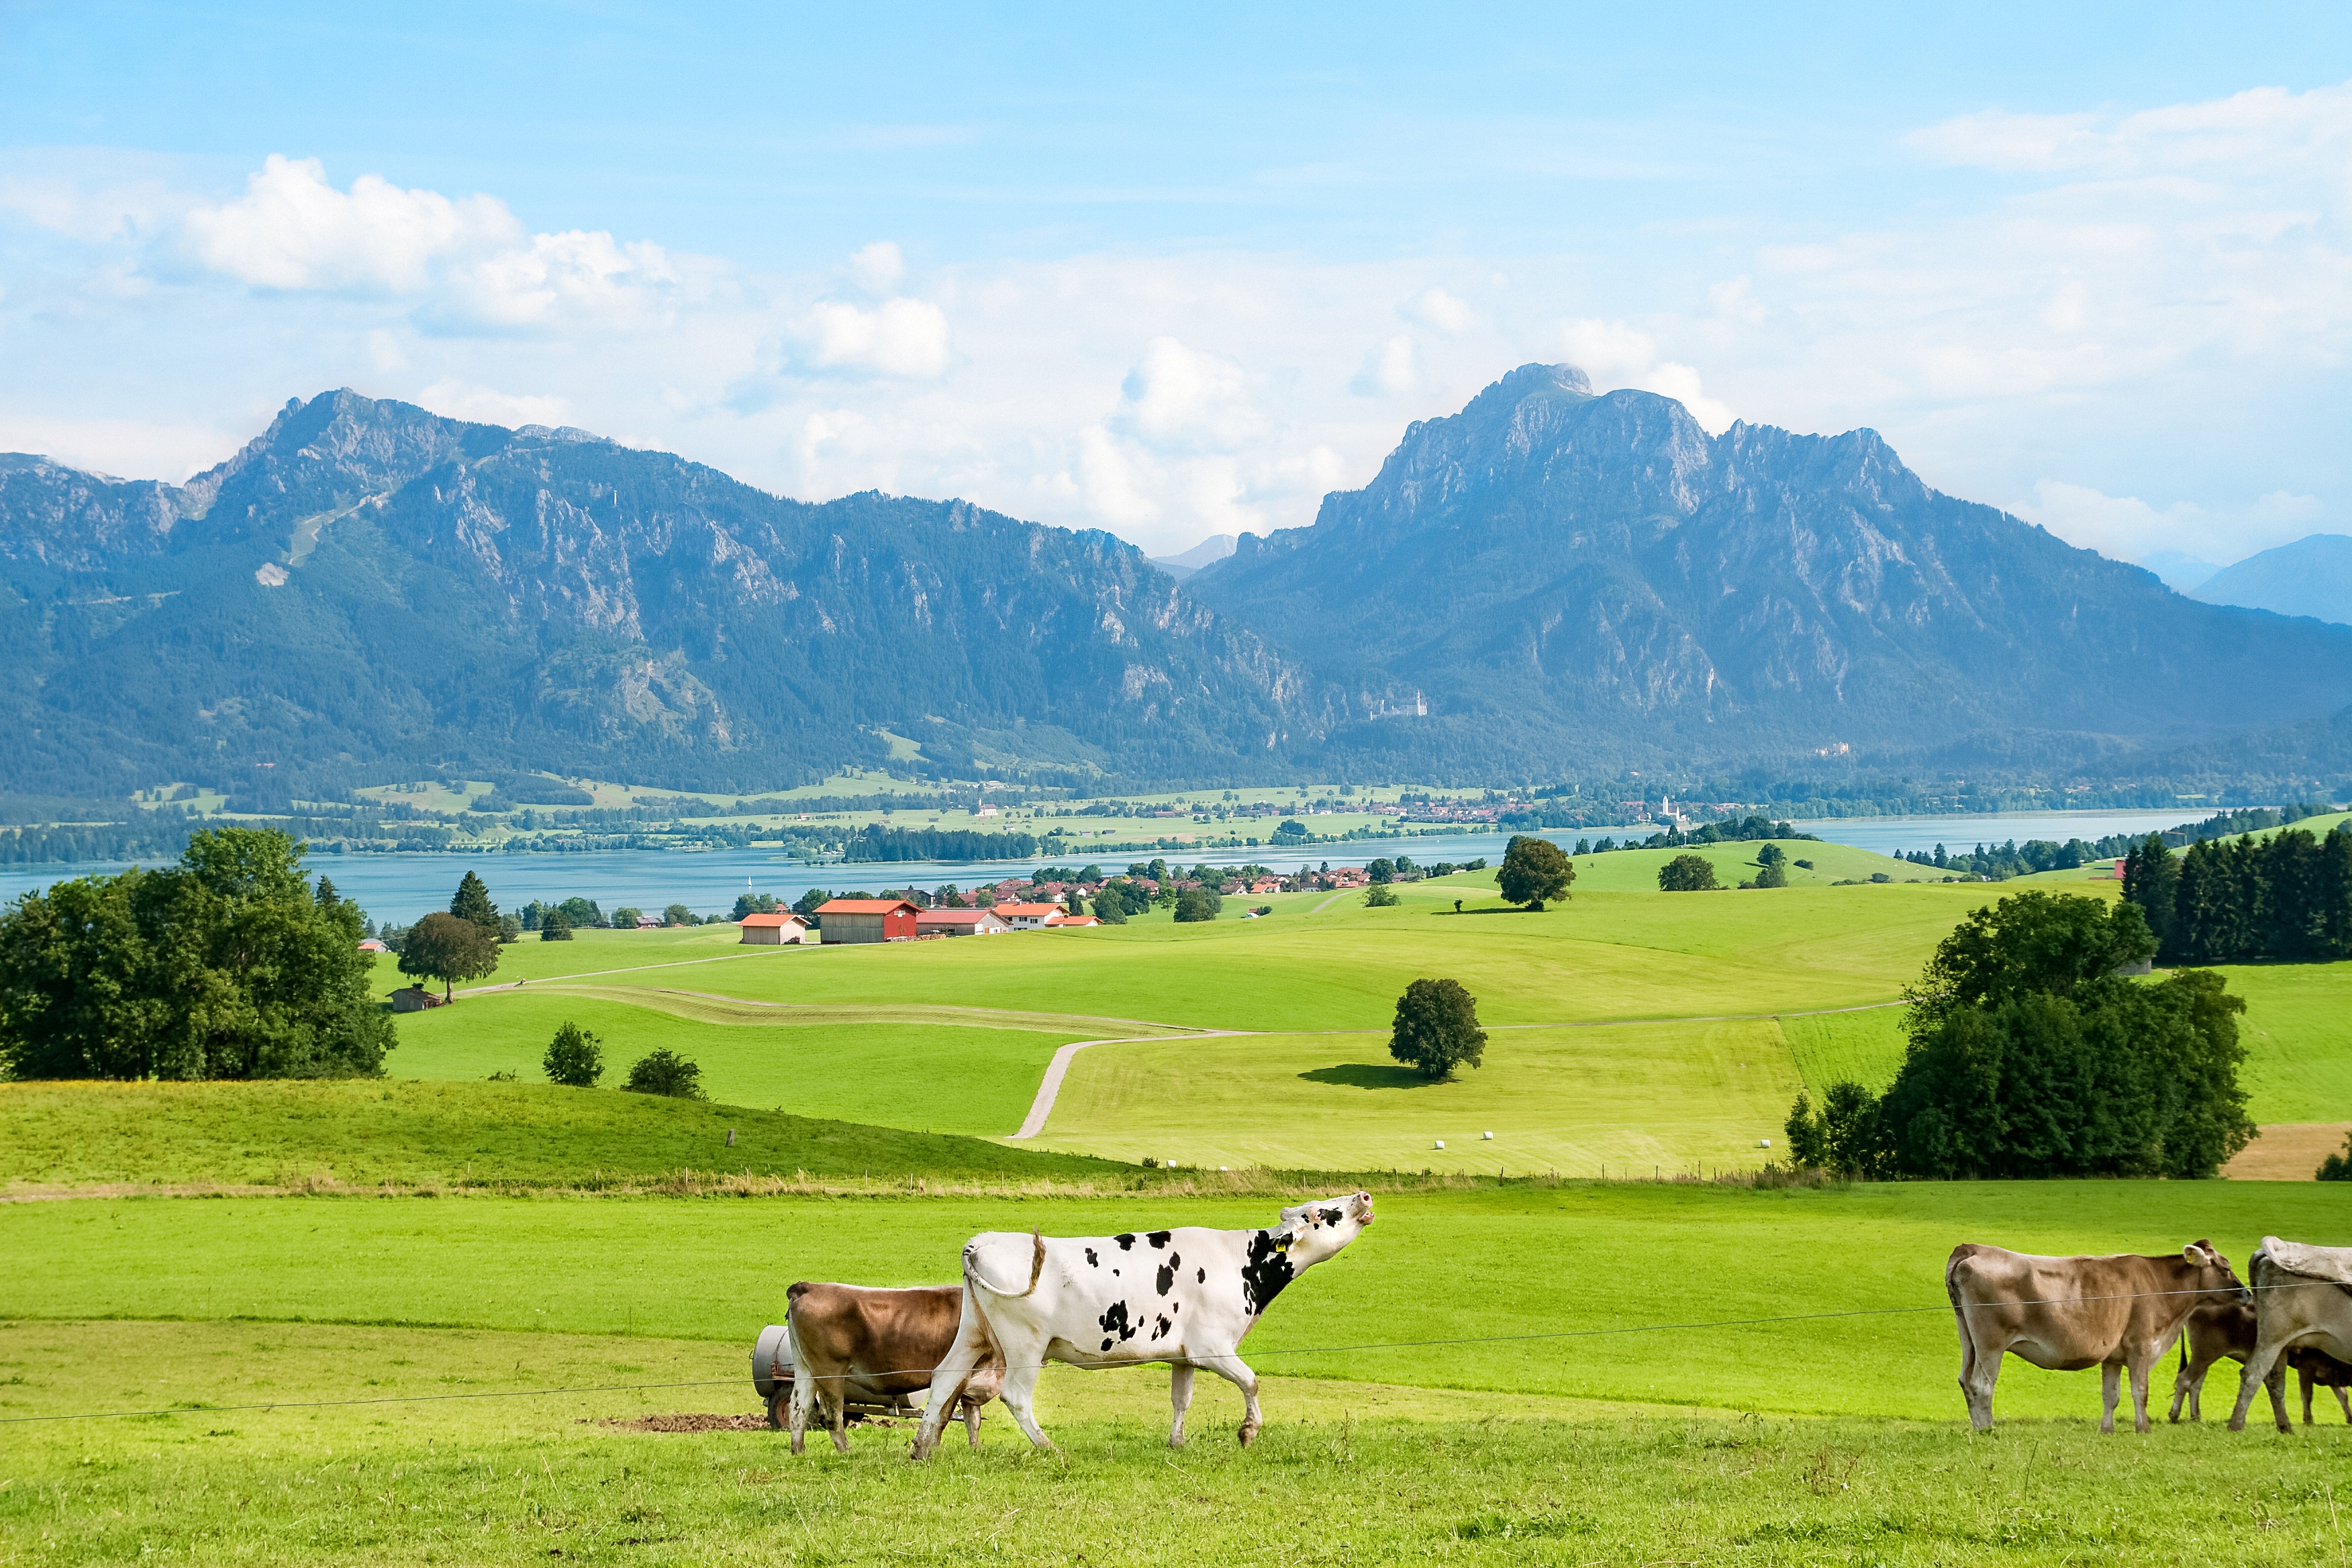
landscape, nature, forest, grass, mountain, field, farm, meadow, prairie, hill, lake, valley, mountain range, summer, idyllic, europe, green, herd, pasture, grazing, ranch, alpine, agriculture, beef, plain, trees, cows, mountains, alps, grassland, plateau, germany, horizontal, bavaria, habitat, idyll, rural area, in the free, allg u, ostallg u, tegelberg, s uling, lake forggensee, bavarian alps, natural environment, geographical feature, mountainous landforms, cattle like mammal